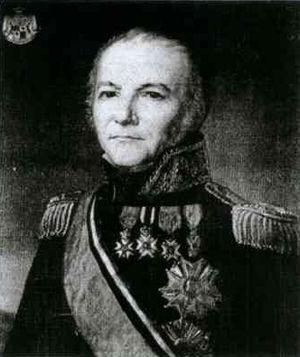
Nicolas Léonard Bagert dit Beker, comte de Mons, né le 14 janvier 1770 à Obernai et mort le 18 novembre 1840 au Château de Mons à Aubiat, est un général français de la Révolution et de l’Empire.